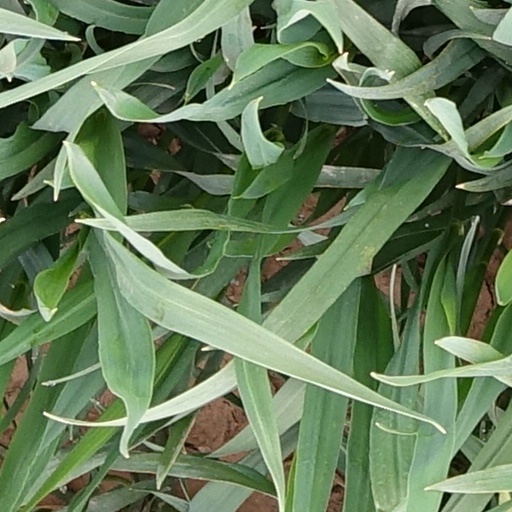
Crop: wheat